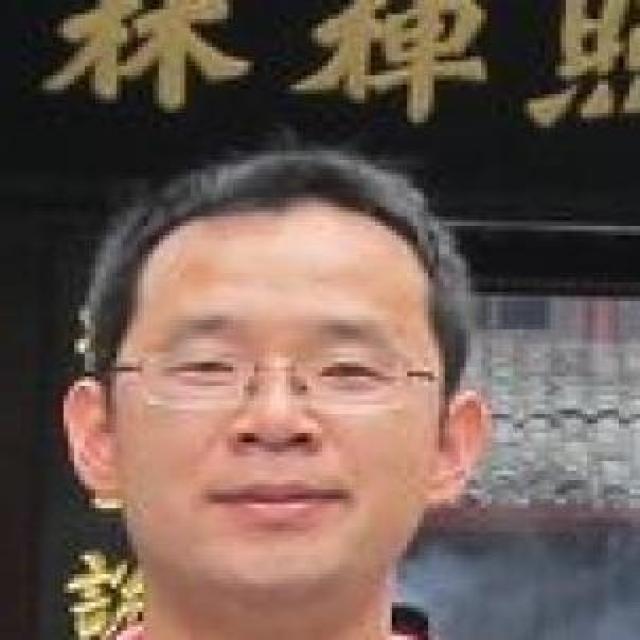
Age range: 21-44